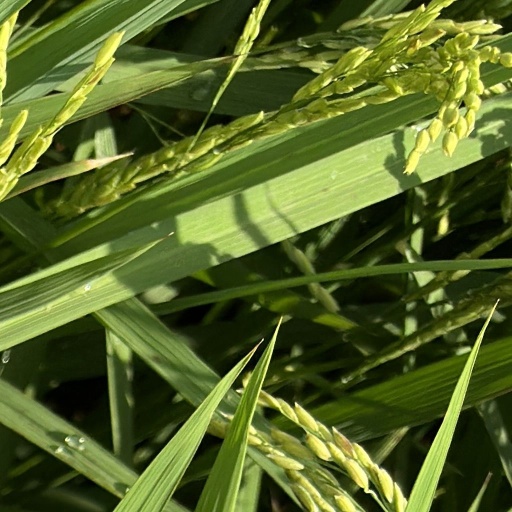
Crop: rice